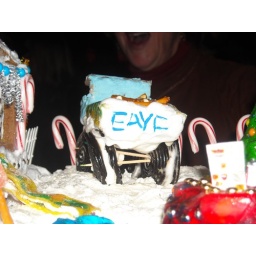
where the contest was held. Please note the teensy bag of doritos on the floating table in the pool.